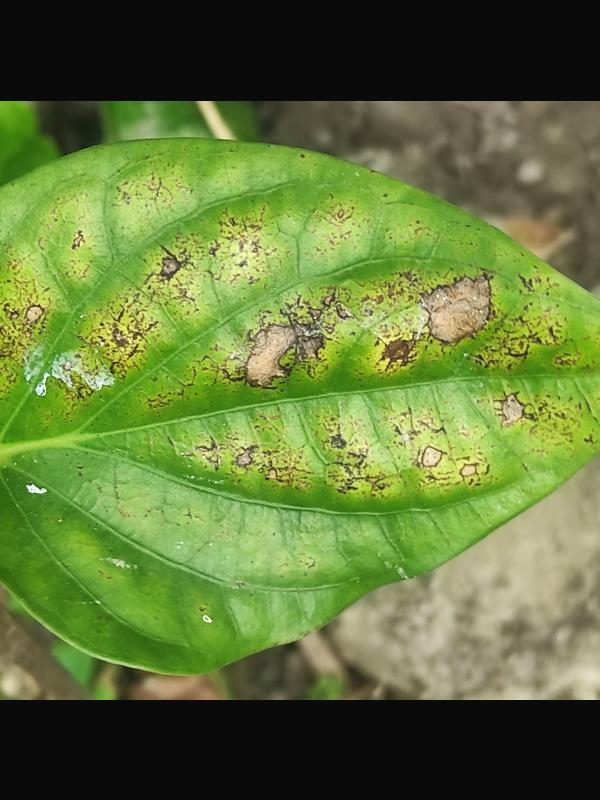
Label: Fungal_Brown_Spot_Disease